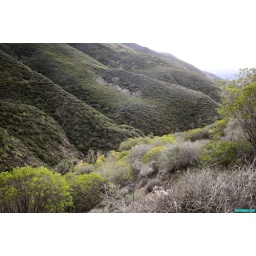
the creek runs to the ocean down in that gorge...you can hear the water from up on this ridge